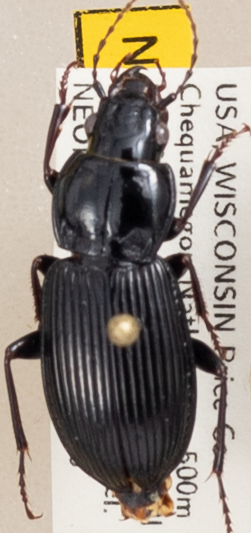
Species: Pterostichus novus
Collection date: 2019-08-06
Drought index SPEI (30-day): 0.608
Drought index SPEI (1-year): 1.45
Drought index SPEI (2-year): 1.13